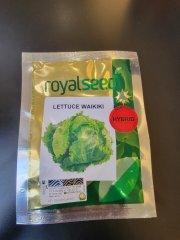
Mbegu za mazao zilizohifadhiwa katika kifungashio kidogo, kilichotengenezwa na kufungwa mahusi. Huku kukiwa na maandishi yanayosomea kama (Royositi), picha ya juu kabichi inayotambulisha aina za mbegu zinazopatikana ndani ya kifungashio hicho.